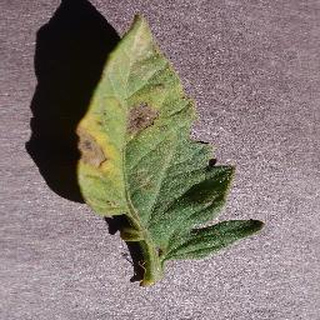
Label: tomato_early_blight